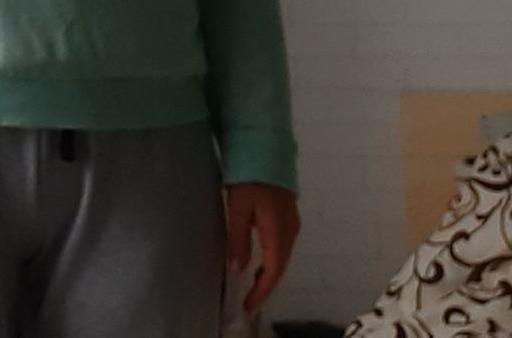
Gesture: no_gesture